Scrubber

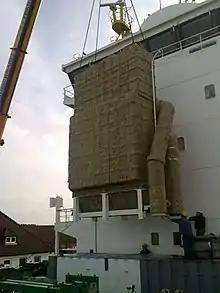
A scrubber during installation at the ship TIMBUS (IMO number: 9198680)

One side effect of scrubbing is that the process only moves the unwanted substance from the exhaust gases into a liquid solution, solid paste or powder form. This must be disposed of safely, if it can not be reused.